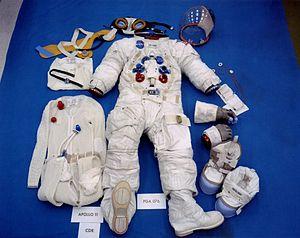
Une sortie extravéhiculaire, ou activité extravéhiculaire, est une activité réalisée à l'extérieur d'un véhicule spatial par un astronaute revêtu d'une combinaison spatiale. Ce terme est utilisé pour des activités extravéhiculaires menées dans l'espace en orbite autour de la Terre à proximité d'un véhicule spatial, à des fins d'assemblage, de maintenance ou de réparation. Il a été également utilisé dans le cadre du programme Apollo pour désigner les sorties effectuées par les astronautes sur la surface lunaire.
La combinaison spatiale A7L est une combinaison spatiale développée pour la NASA utilisée à la fin des années 1960 et au début des années 1970 dans le cadre des missions lunaires du programme Apollo et des séjours à bord de la station spatiale Skylab. Ce sont les combinaisons spatiales les plus complexes à avoir été utilisées jusqu'à présent. Construites sur mesure par les entreprises américaines International Latex Corporation Dover et Hamilton Sundstrand et utilisées entre 1968 et 1975, elles pèsent 72 kg mais l'attraction lunaire étant six fois moins forte que la gravité terrestre, les astronautes ont l'impression de porter à peine 12 kg. L'autonomie maximale pour les astronautes est de 6 h 30, correspondant aux réserves d'oxygène, d'énergie électrique et d'eau pour le refroidissement. Limite de températures opérationnelle entre −179 °C et 149 °C. Pression opérationnelle de 0,26 atmosphère.
Une combinaison spatiale est un équipement utilisé pour assurer la survie d'une personne dans l'espace. L'environnement spatial est caractérisé principalement par un vide presque total et de grandes variations de température. La combinaison spatiale est portée par les astronautes lors des sorties dans l'espace ou à la surface d'autres corps célestes mais également à l'intérieur de véhicules spatiaux pour faire face à une dépressurisation accidentelle. Pour permettre la survie, une combinaison spatiale doit fournir de l'oxygène, évacuer le dioxyde de carbone et la vapeur d'eau expirés, et assurer une protection thermique tout en autorisant une mobilité maximale. Généralement à ces fonctions s'ajoutent un système de communications, une protection au moins partielle contre les rayons cosmiques et les micrométéorites et la possibilité pour son occupant d'absorber des liquides.